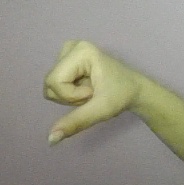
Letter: waw